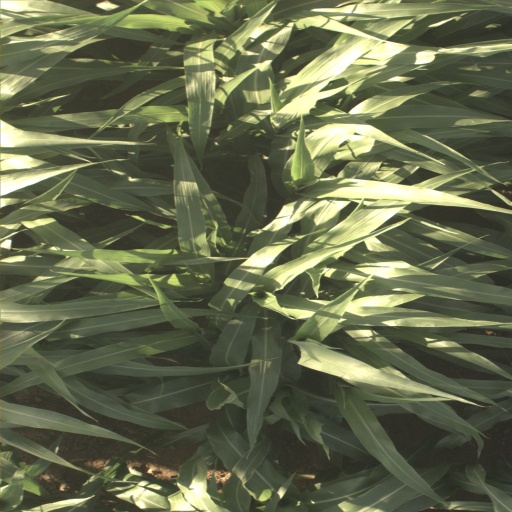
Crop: sorghum